Star Route scandal

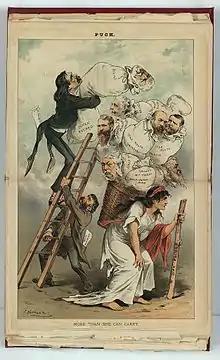
An 1884 cartoon depicting a woman as the symbol of the Republican Party, struggling to carry its leaders. Stephen W. Dorsey and Thomas J. Brady are depicted in sacks labeled "Star Route Swindle."

The Star Route scandal was a political scandal in the United States, stemming from allegations of bribery and bid rigging in the United States Post Office Department which came to light as early as 1872 and which were the focus of public scrutiny following the election of President James A. Garfield. There were no fewer than four federal investigations into bribery in the postal service from 1872 through 1883. The scandal and public reaction to it contributed to the passage of the Pendleton Civil Service Reform Act.